Generation Ami

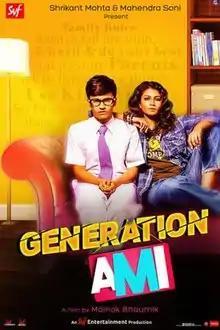

Generation Ami (stylised as: "Generation আমি") is a 2018 Bengali drama film written and directed by Mainak Bhaumik, which stars Rwitobroto Mukherjee and Sauraseni Maitra in lead roles. The film was produced under the banner of Shree Venkatesh Films